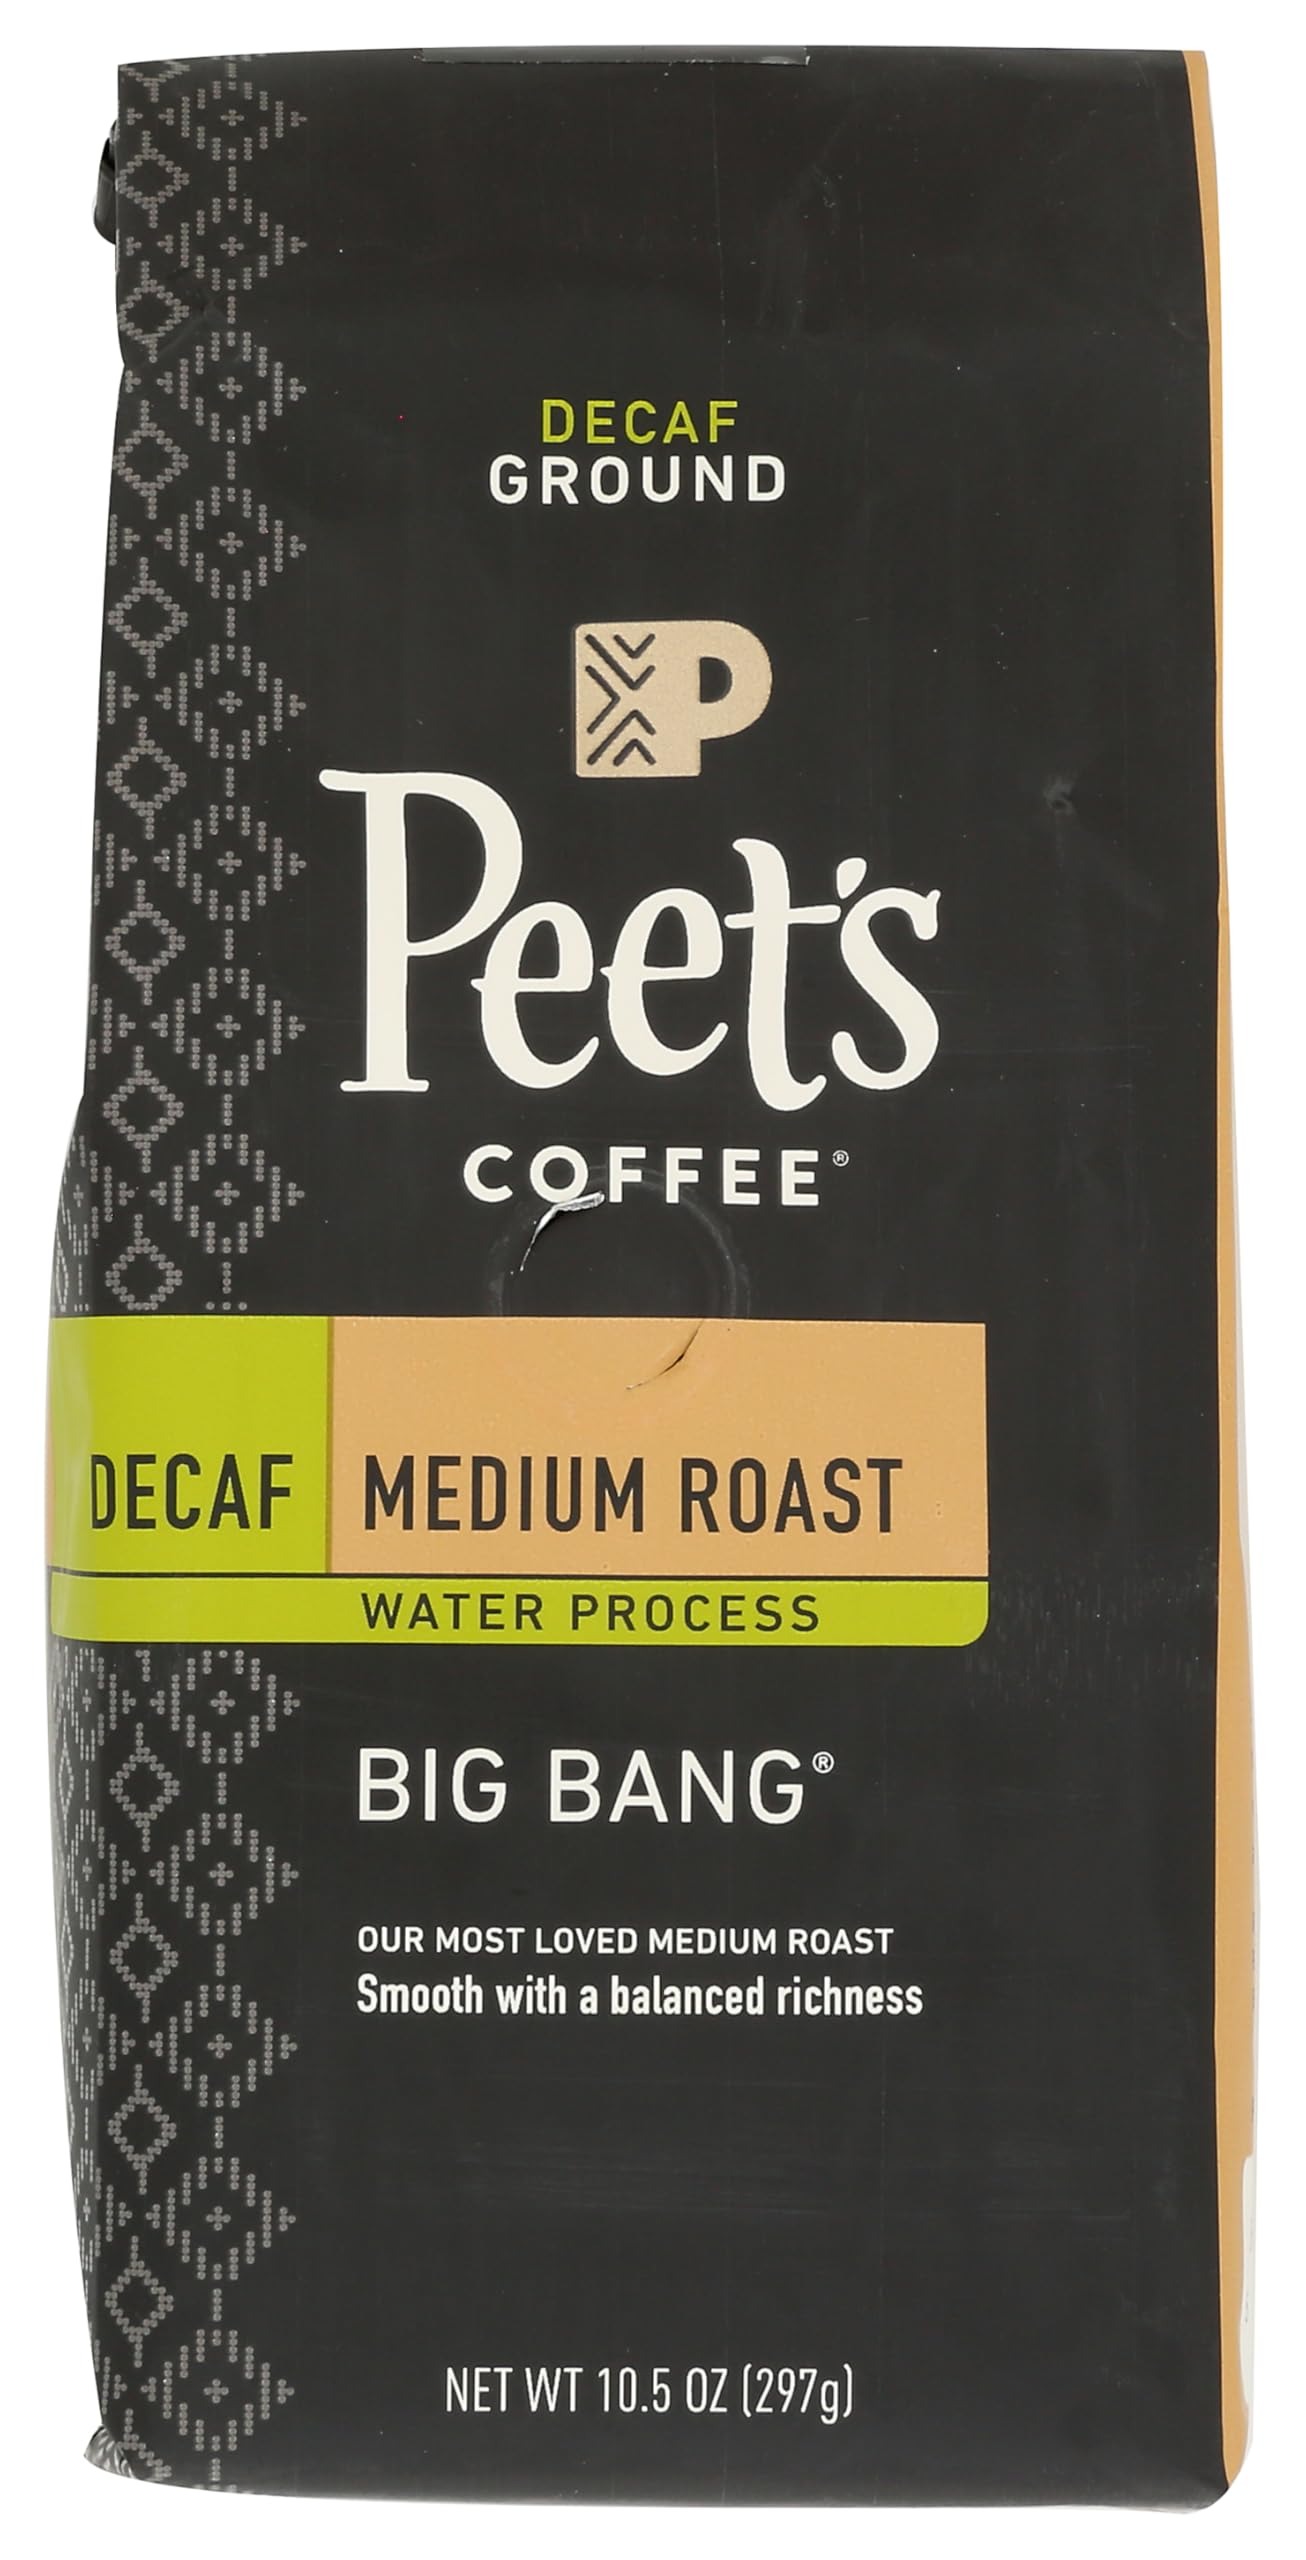
Item Name: Peets Coffee And Tea, Ground Medium Roast Decaf, 10.5 Ounce
Product Description: Ground Coffee
Value: 10.5
Unit: Ounce

Price: 12.19